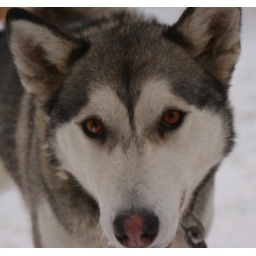
Jojo has her own little dance, her own little lean on her house and her own little slice of blue in her eye.